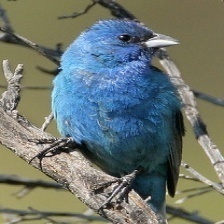
Species: INDIGO BUNTING
Scientific name: PASSERINA CYANEA
ImageNet parent category: indigo_bunting